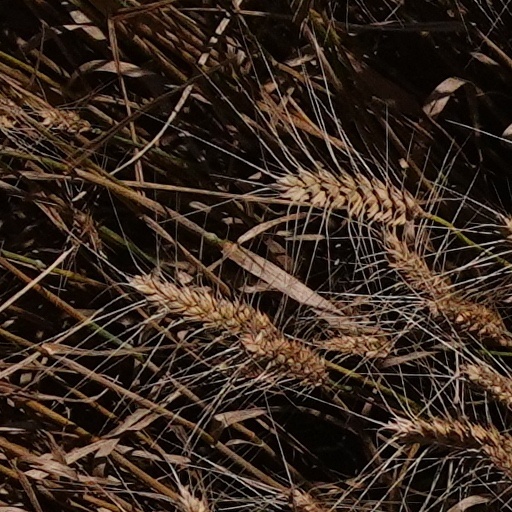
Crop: wheat